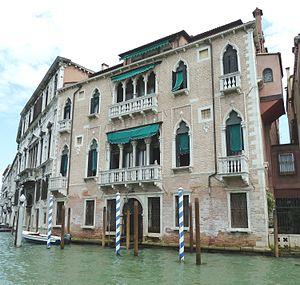
Palazzo Erizzo Nani Mocenigo
La famille Nani est une famille patricienne de Venise, mais serait originaire d'Altino.